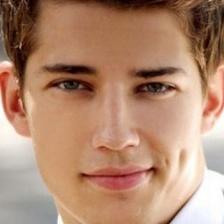
Label: faces